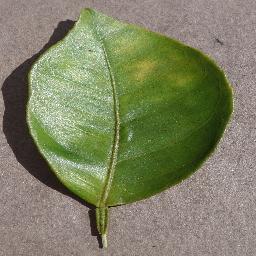
Label: Orange___Haunglongbing_(Citrus_greening)